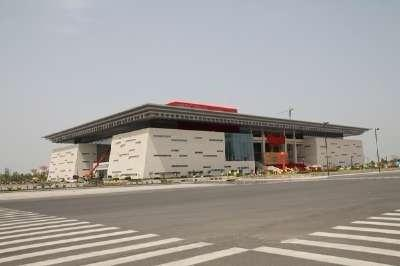
地标名称：许昌市博物馆
所在城市：许昌市·魏都区